Policie Modrava

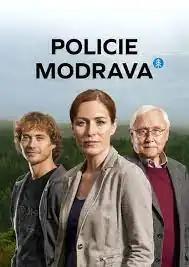

Policie Modrava is a Czech crime drama television series which premiered on TV Nova in 2011. The series was cancelled after the pilot aired on 9 October 2011 due to financial problems, but was renewed in 2012. The series premiered after four years on 1 March 2015. Soňa Norisová, Jaroslav Satoranský, Filip Tomsa and others appear in the main roles.